Aeolus (marque)

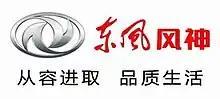
The logo of Dongfeng Fengshen before 2020

In June 2010, Dongfeng began the construction of an engine plant in Hebei province for the manufacture of self-developed engines for Fengshen vehicles.